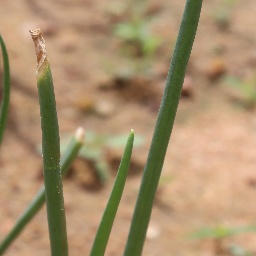
Label: healthy